Gerard Tubier

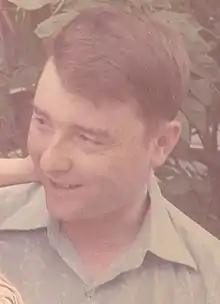
Gerard Tubier in 1973

Gerard Tubier (born 26 October 1938) is an Australian fencer. He competed in the team foil event at the 1964 Summer Olympics.